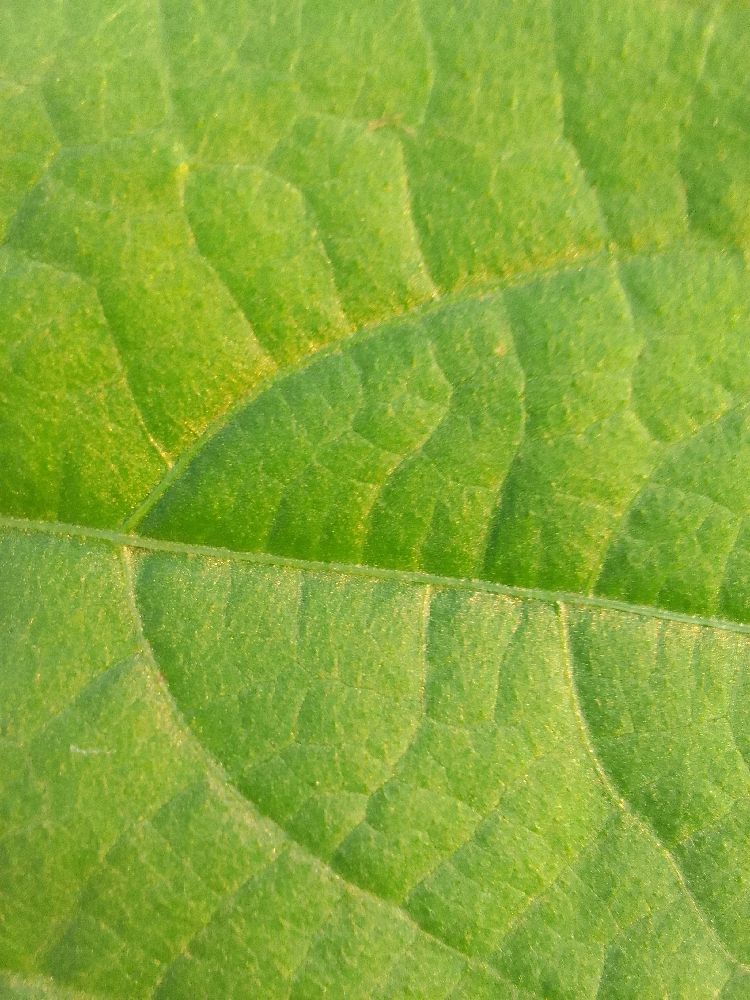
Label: healthy